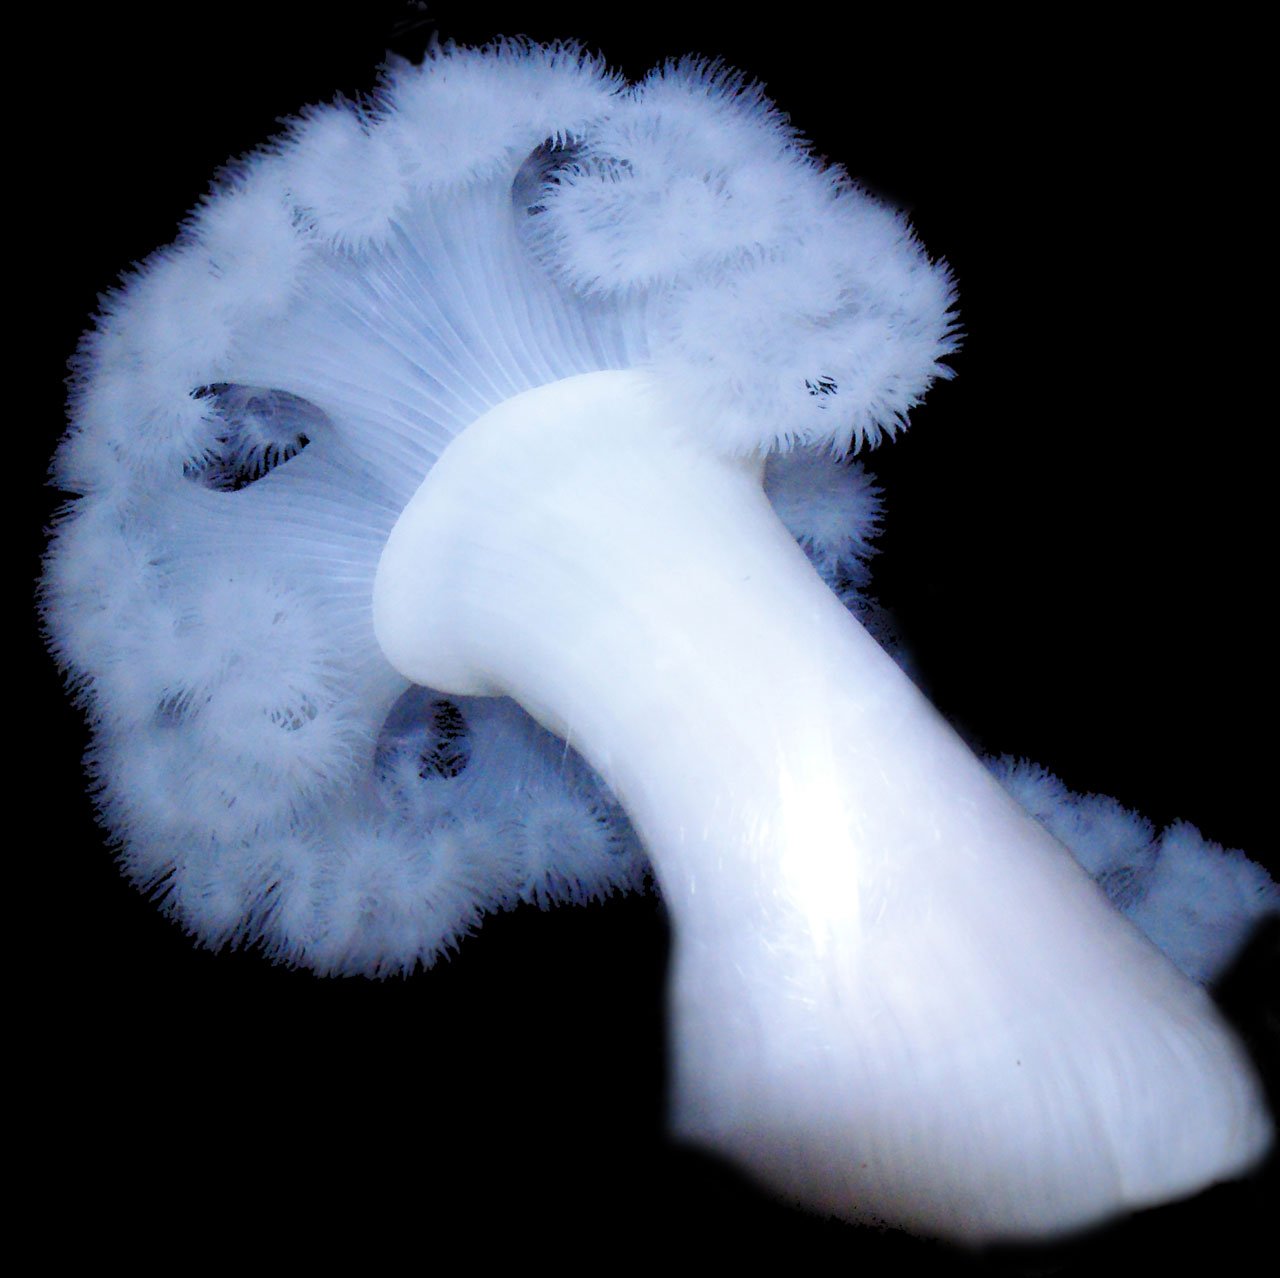
hand, sea, water, ocean, bird, wing, white, salt, blue, invertebrate, close up, human body, creature, organ, anemone, macro photography